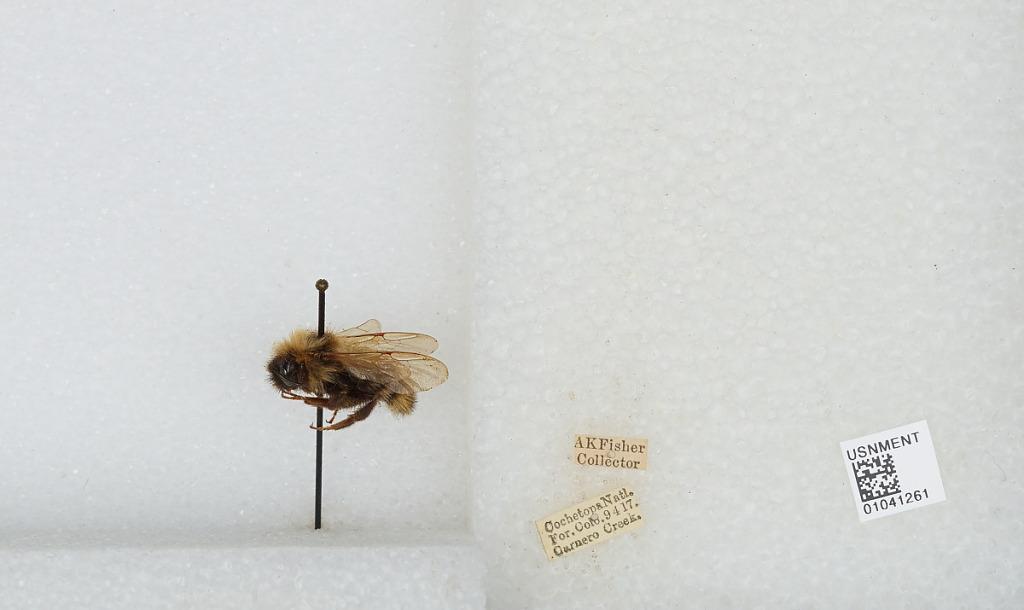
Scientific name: Bombus sp.
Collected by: A. Fisher
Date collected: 1917-9-4
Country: United States
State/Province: Colorado
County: Saguache
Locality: Carnero Creek
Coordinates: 37.8547, -106.203